Melchior Lengyel

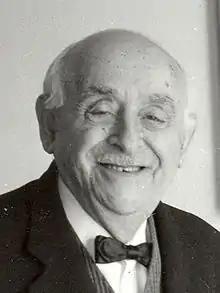

Melchior Lengyel (born Menyhért Lebovics; ; 12 January 1880 – 23 October 1974) was a Jewish Hungarian writer, dramatist, and film screenwriter.